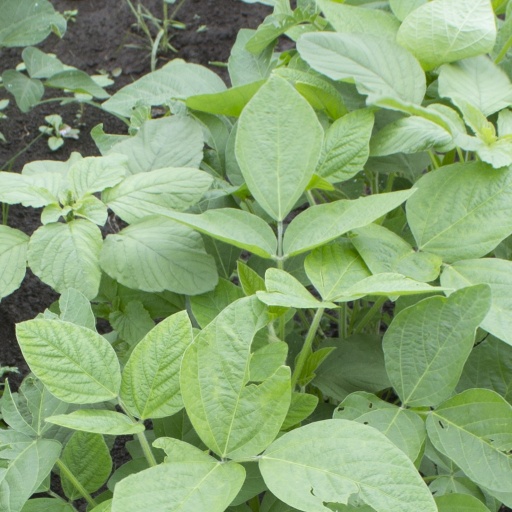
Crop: soybean